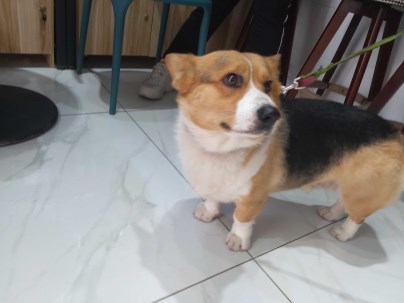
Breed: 2909-n000116-Cardigan